Vijayanandsuri

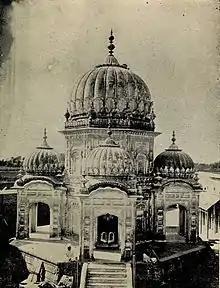
Memorial shrine in Gujranwala. From Chicago Prashnottar, 1918

Atmaram began the study of Jain scriptures along with his fellow ascetics. He was later joined by a "Yati" of Tapa Gaccha lineage. After several years of study, he was convinced that the Sthanakavasi position of opposition of Idol-worshiping contradicted the scriptures. Later in 1876 (VS 1943), he was initiated again as a Murtipujaka monk in Ahmedabad by Muni Buddhivijay, also known as Buterayji of Tapa Gaccha who himself was Sthanakvasi monk before. He was given a new name, Anandvijay.